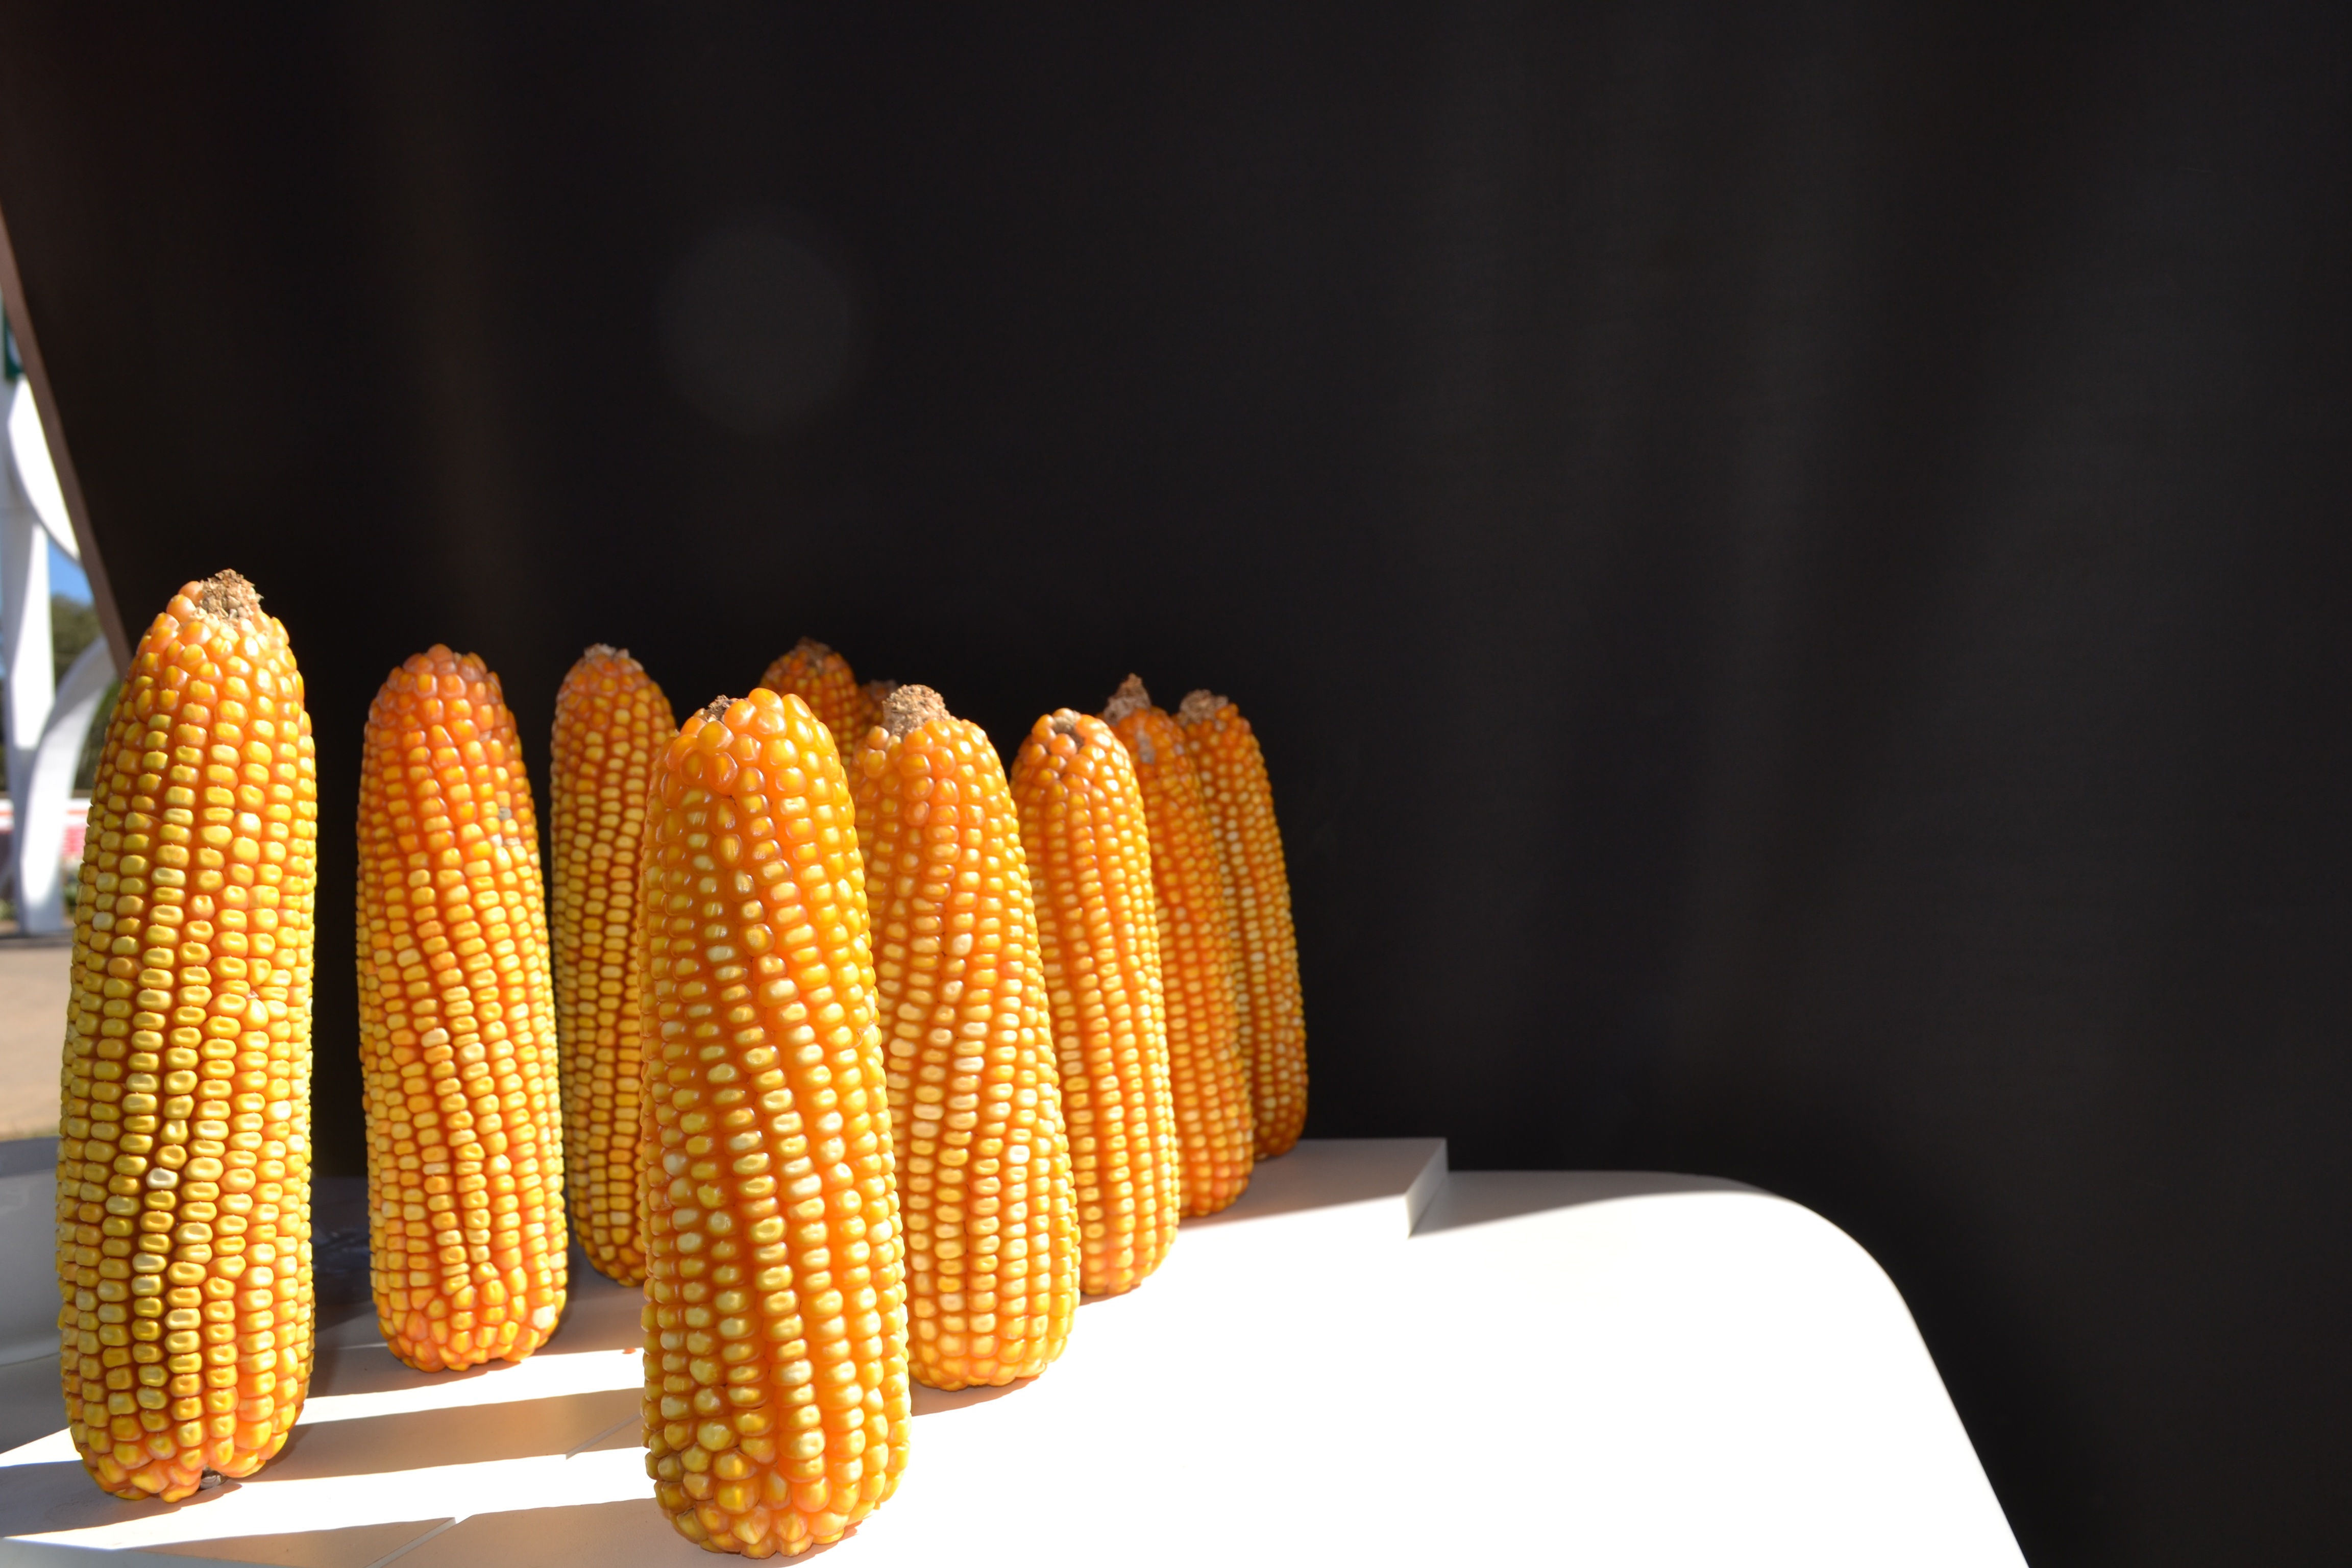
food, harvest, produce, corn, yellow, lighting, corn on the cob, tenon, fashion accessory